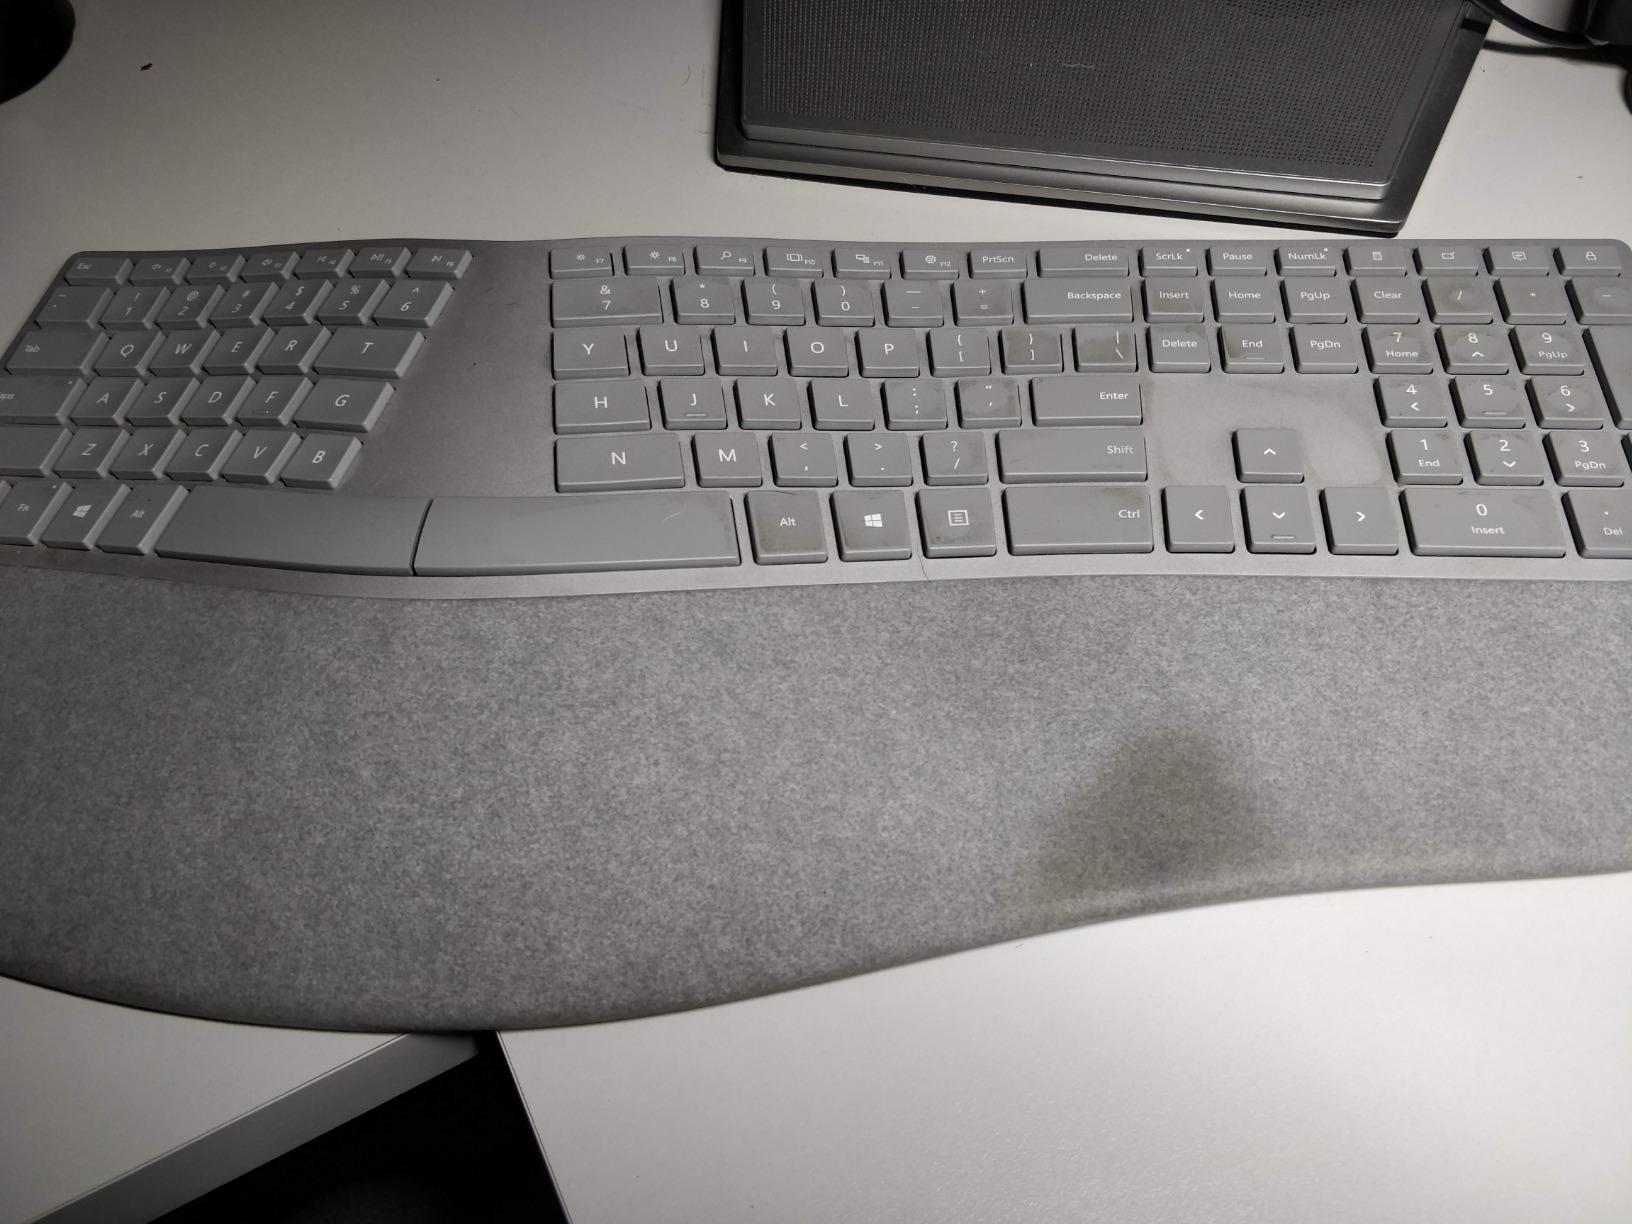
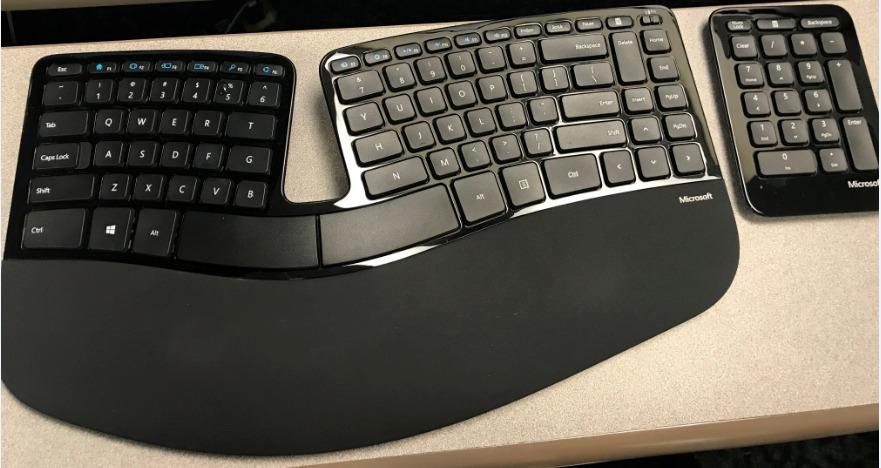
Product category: keyboard
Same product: no